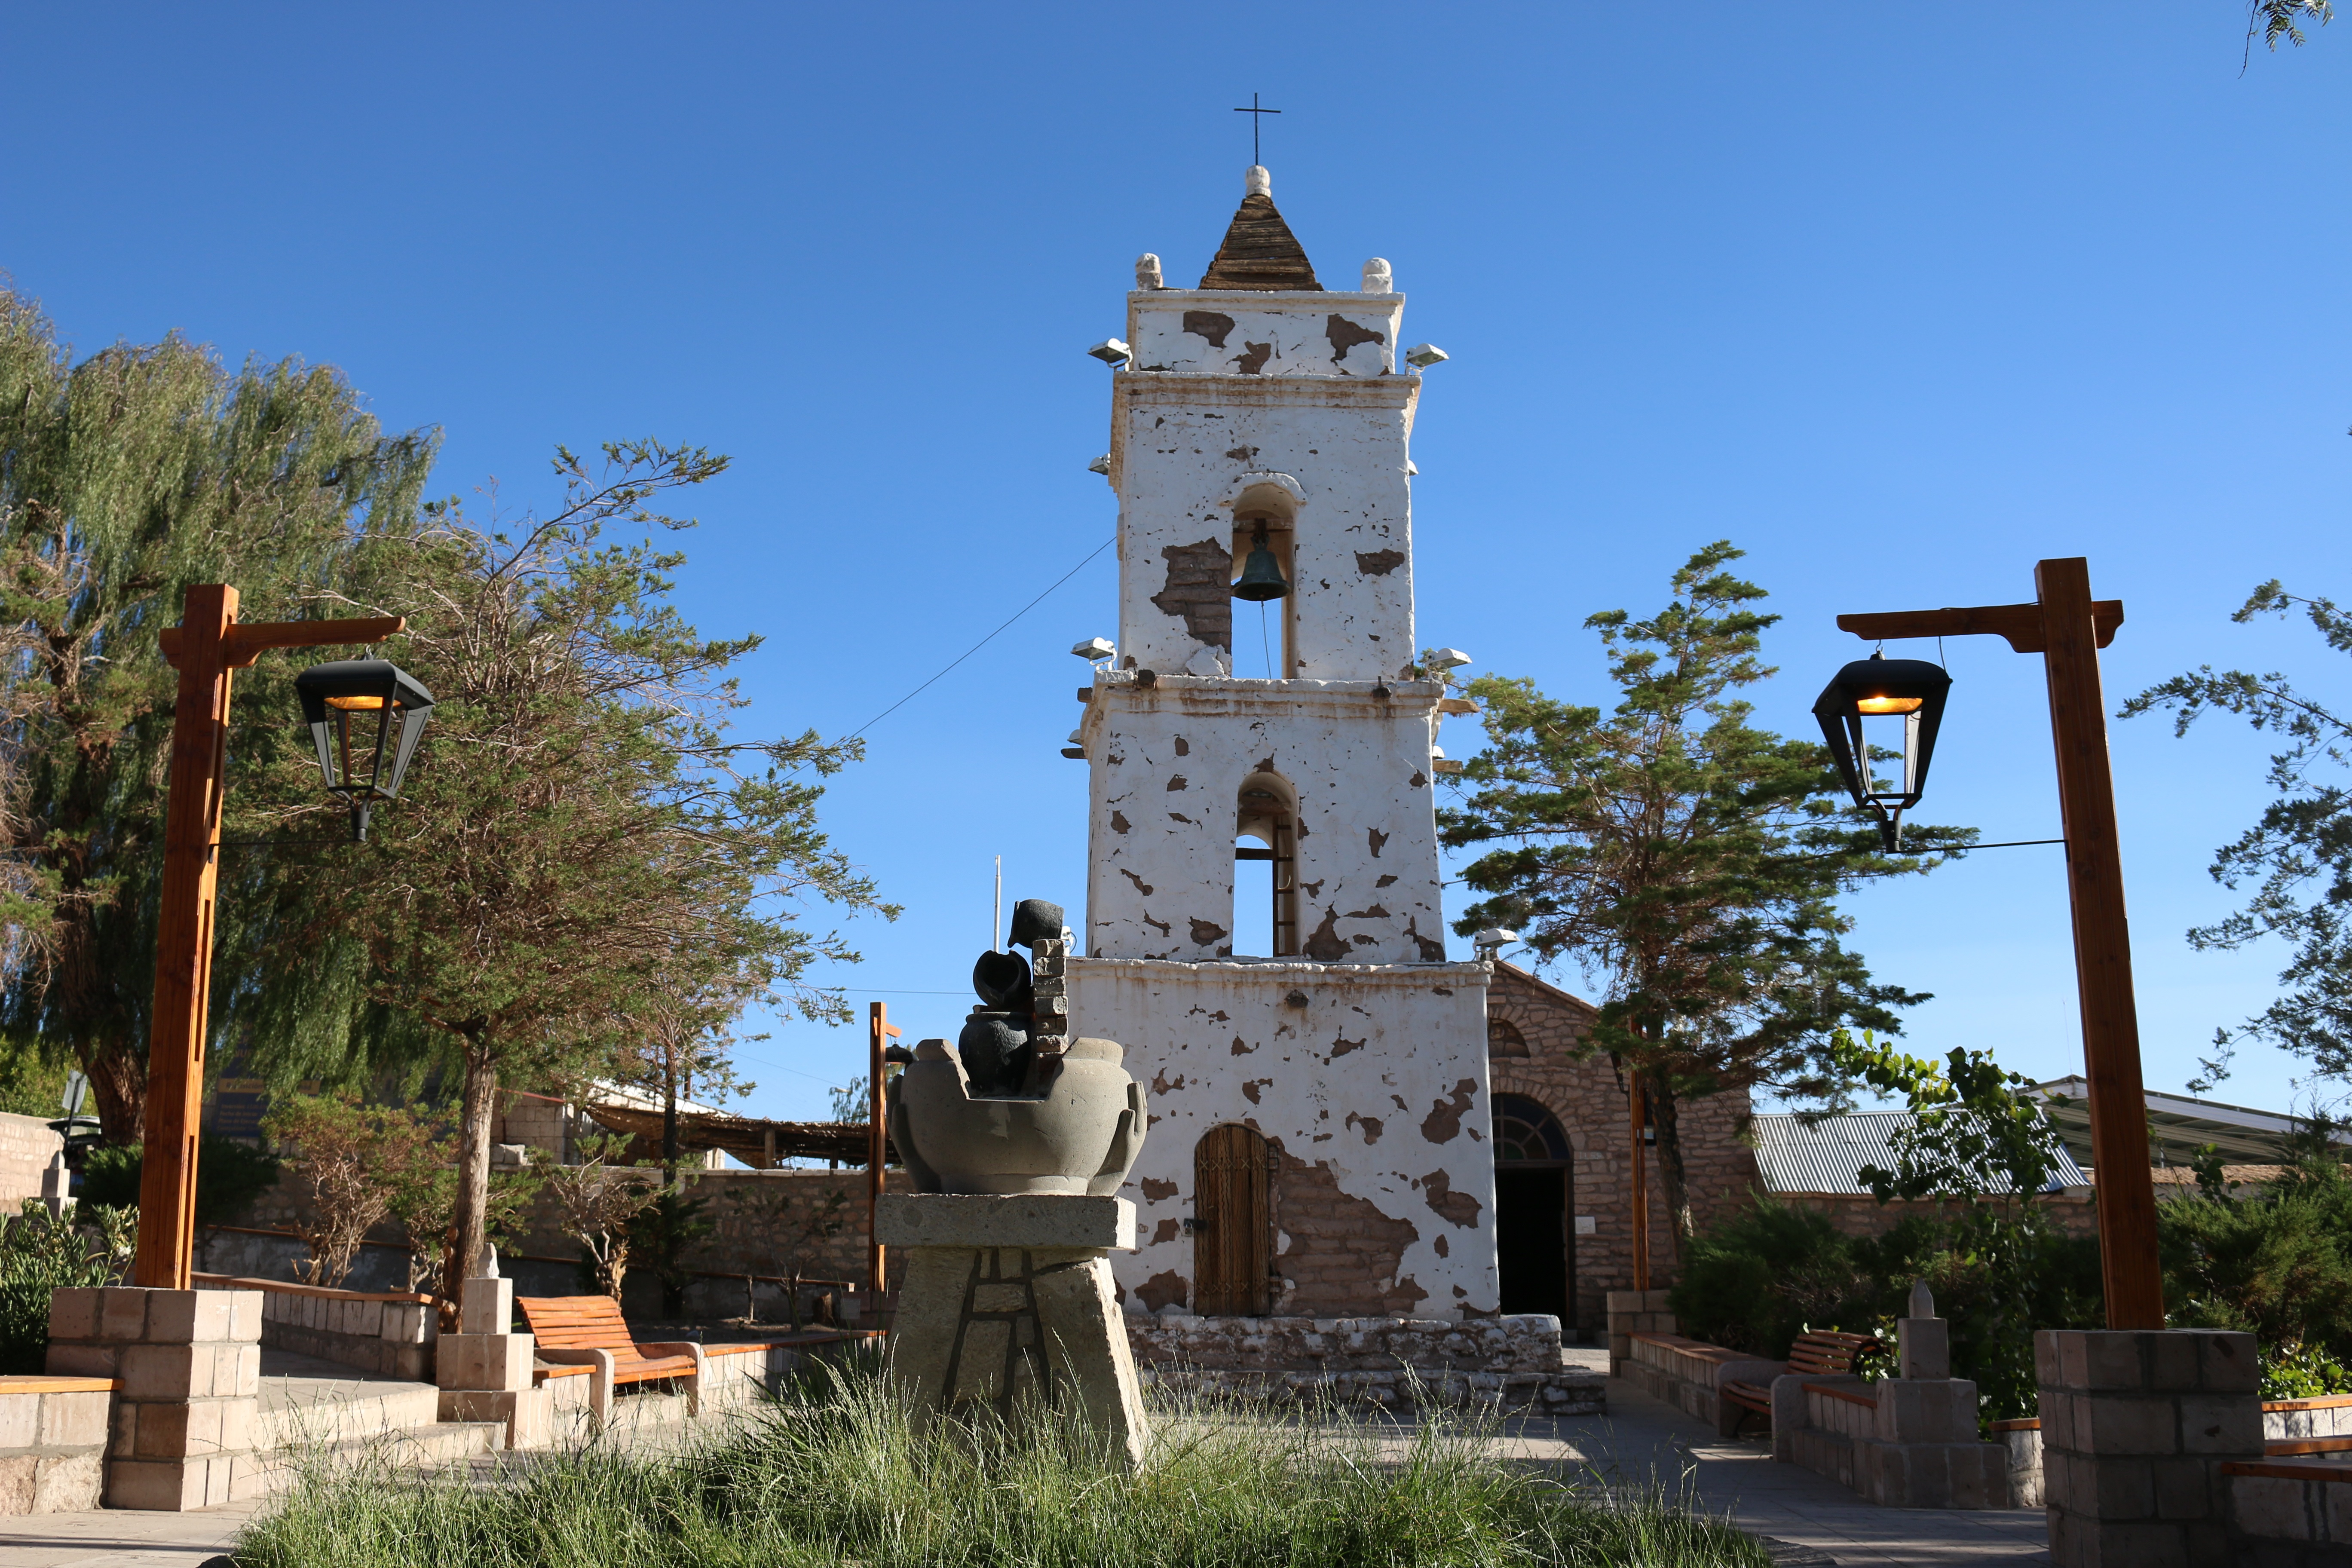
town, building, tower, landmark, church, chapel, tourism, place of worship, bell tower, monastery, historic site, ancient history, spanish missions in california